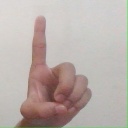
अक्षर: ड